Seven Kings

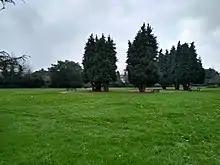
Seven Kings Park

The area contains many green spaces including Seven Kings Park, a large open space containing sports facilities such as tennis courts, cricket facilities, a sports ground, and a bandstand. There is also Westwood Park, a smaller open space and playground on Meads Lane. Thomas McCurtains GAA are based in Seven Kings Park, it's free to join and offer Camogie, football (male and female teams), hurling and kids sports